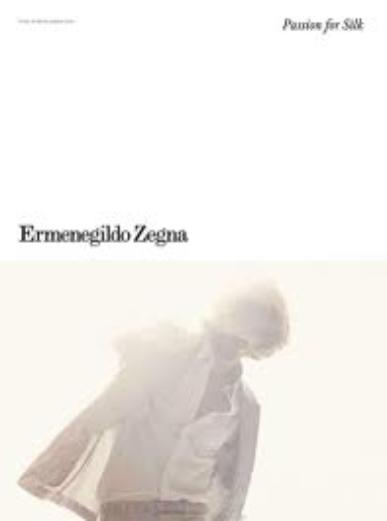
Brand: Ermenegildo Zegna
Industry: Clothes